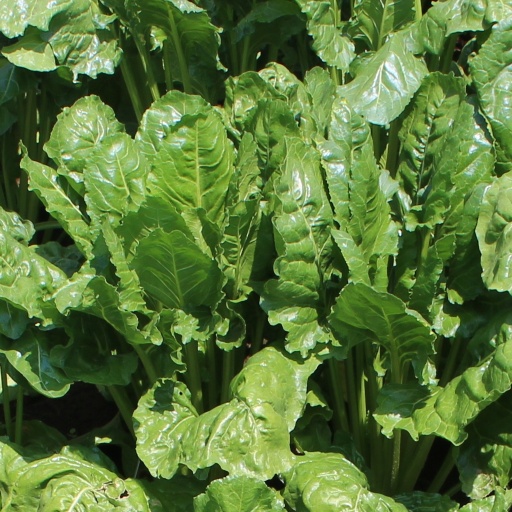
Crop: sugar beet